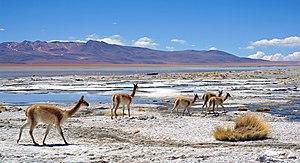
L'histoire du sel commence au moment où l'homme tente de s'impliquer dans la production effective de son alimentation et sa conservation en toutes saisons.
La vigogne est une espèce de mammifères d'Amérique du Sud qui vit sur les hauts plateaux de la cordillère des Andes. Tout comme l'alpaga, la vigogne appartient au genre Vicugna, au sein de la famille des camélidés. Une étude récente montre que, malgré quelques croisements, le lama, animal domestique, descend du guanaco, animal sauvage, alors que l'alpaga, animal domestique, descend de la vigogne, animal sauvage. La laine de sa toison particulièrement fine est utilisée pour fabriquer des vêtements de luxe.